Nicktoons: Battle for Volcano Island

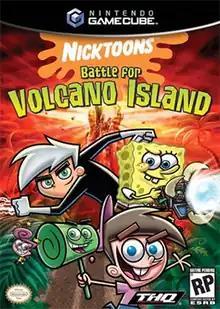
North American GameCube cover art

Nicktoons: Battle for Volcano Island (also known as SpongeBob and Friends: Battle for Volcano Island in PAL regions) is an action-adventure video game developed by Blue Tongue Entertainment (PS2, GC), Halfbrick (GBA), Natsume (DS), published by THQ, and it is the sequel to the 2005 video game "Nicktoons Unite!". The game was first released on October 24, 2006.